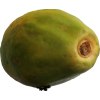
Label: papaya